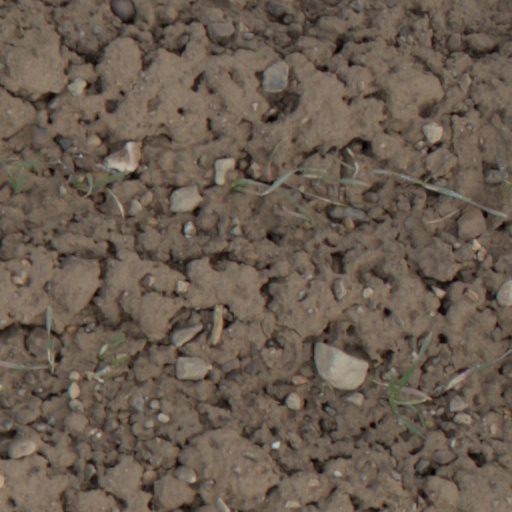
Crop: wheat